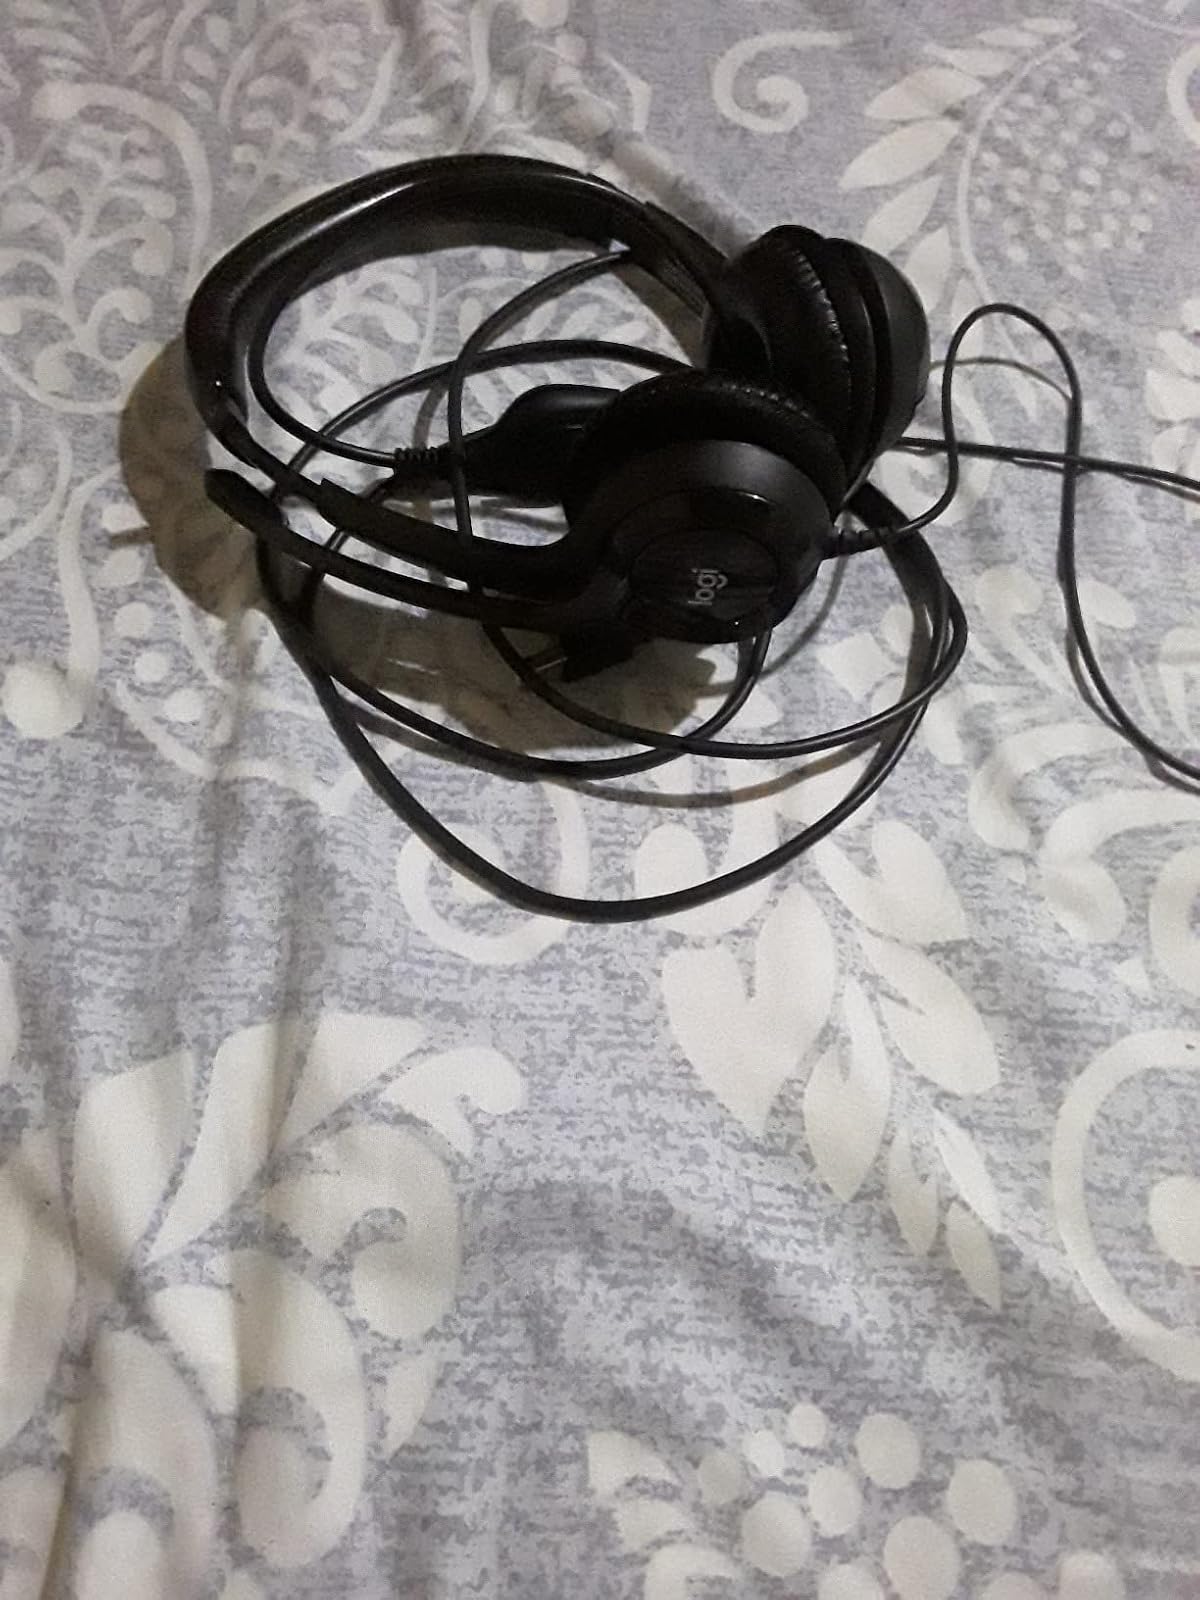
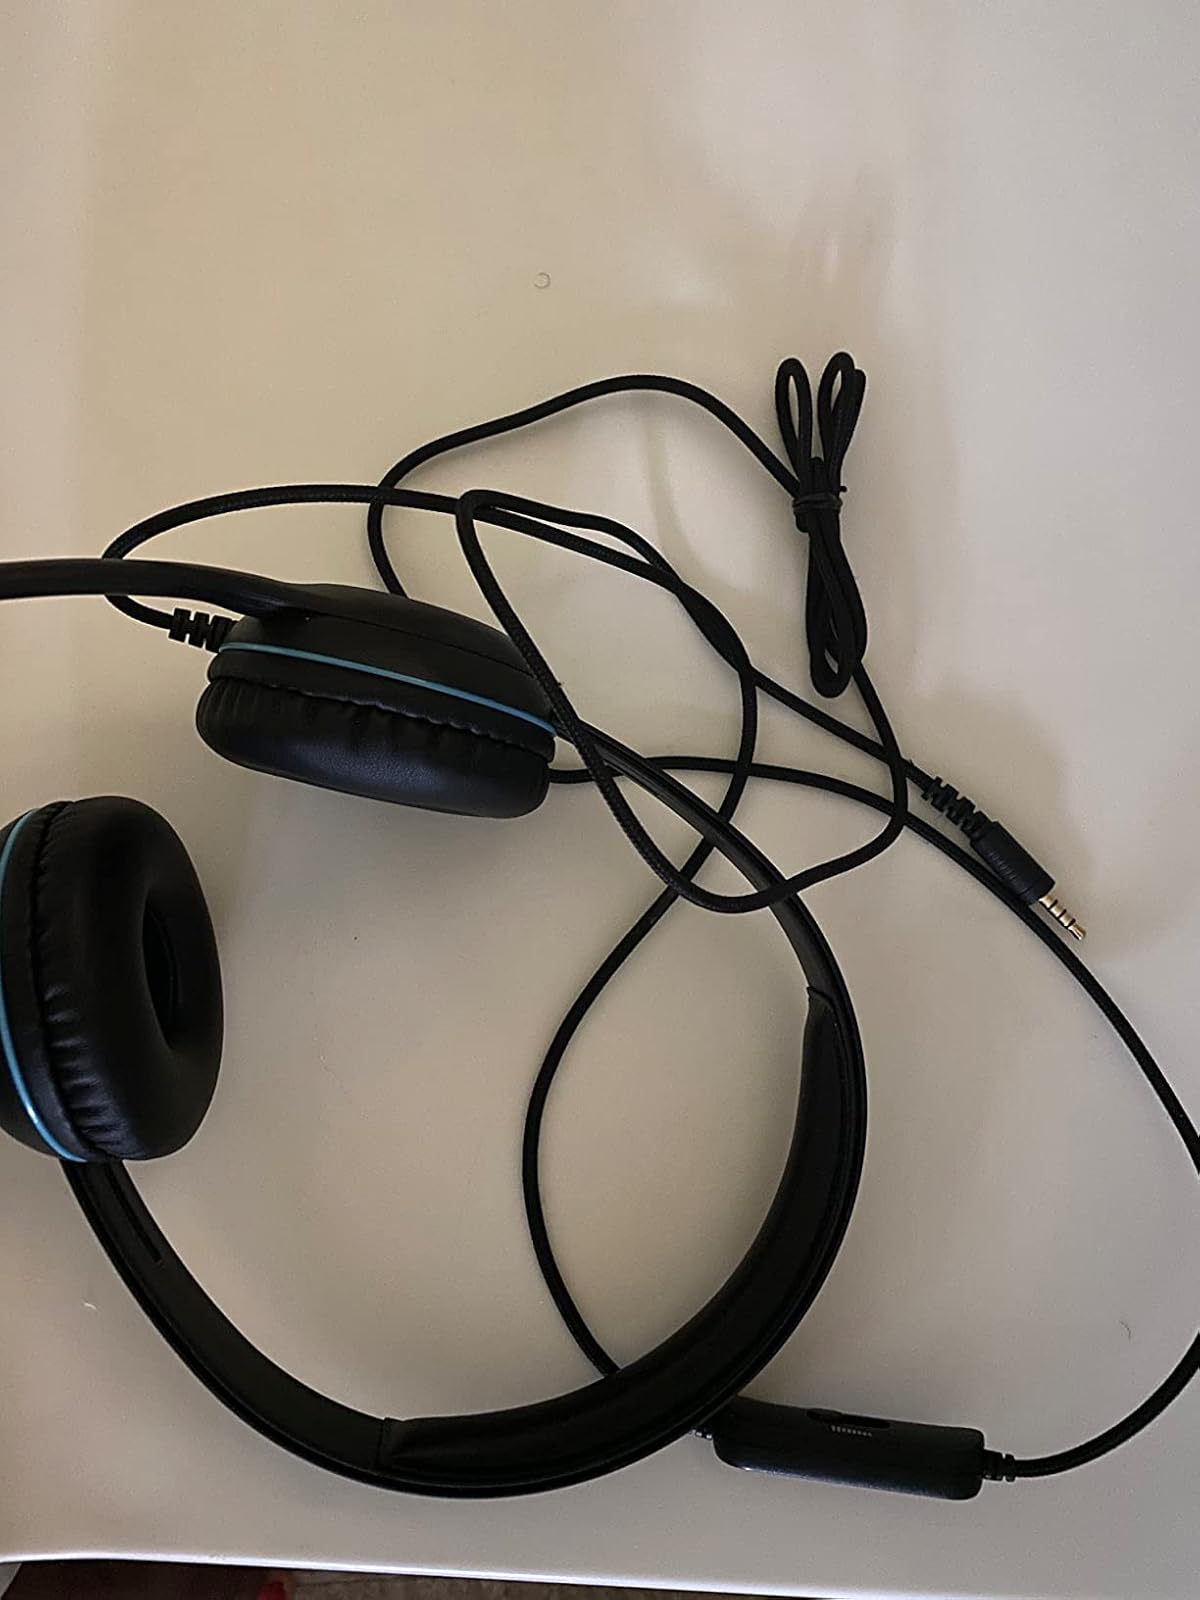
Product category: headphones
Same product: no